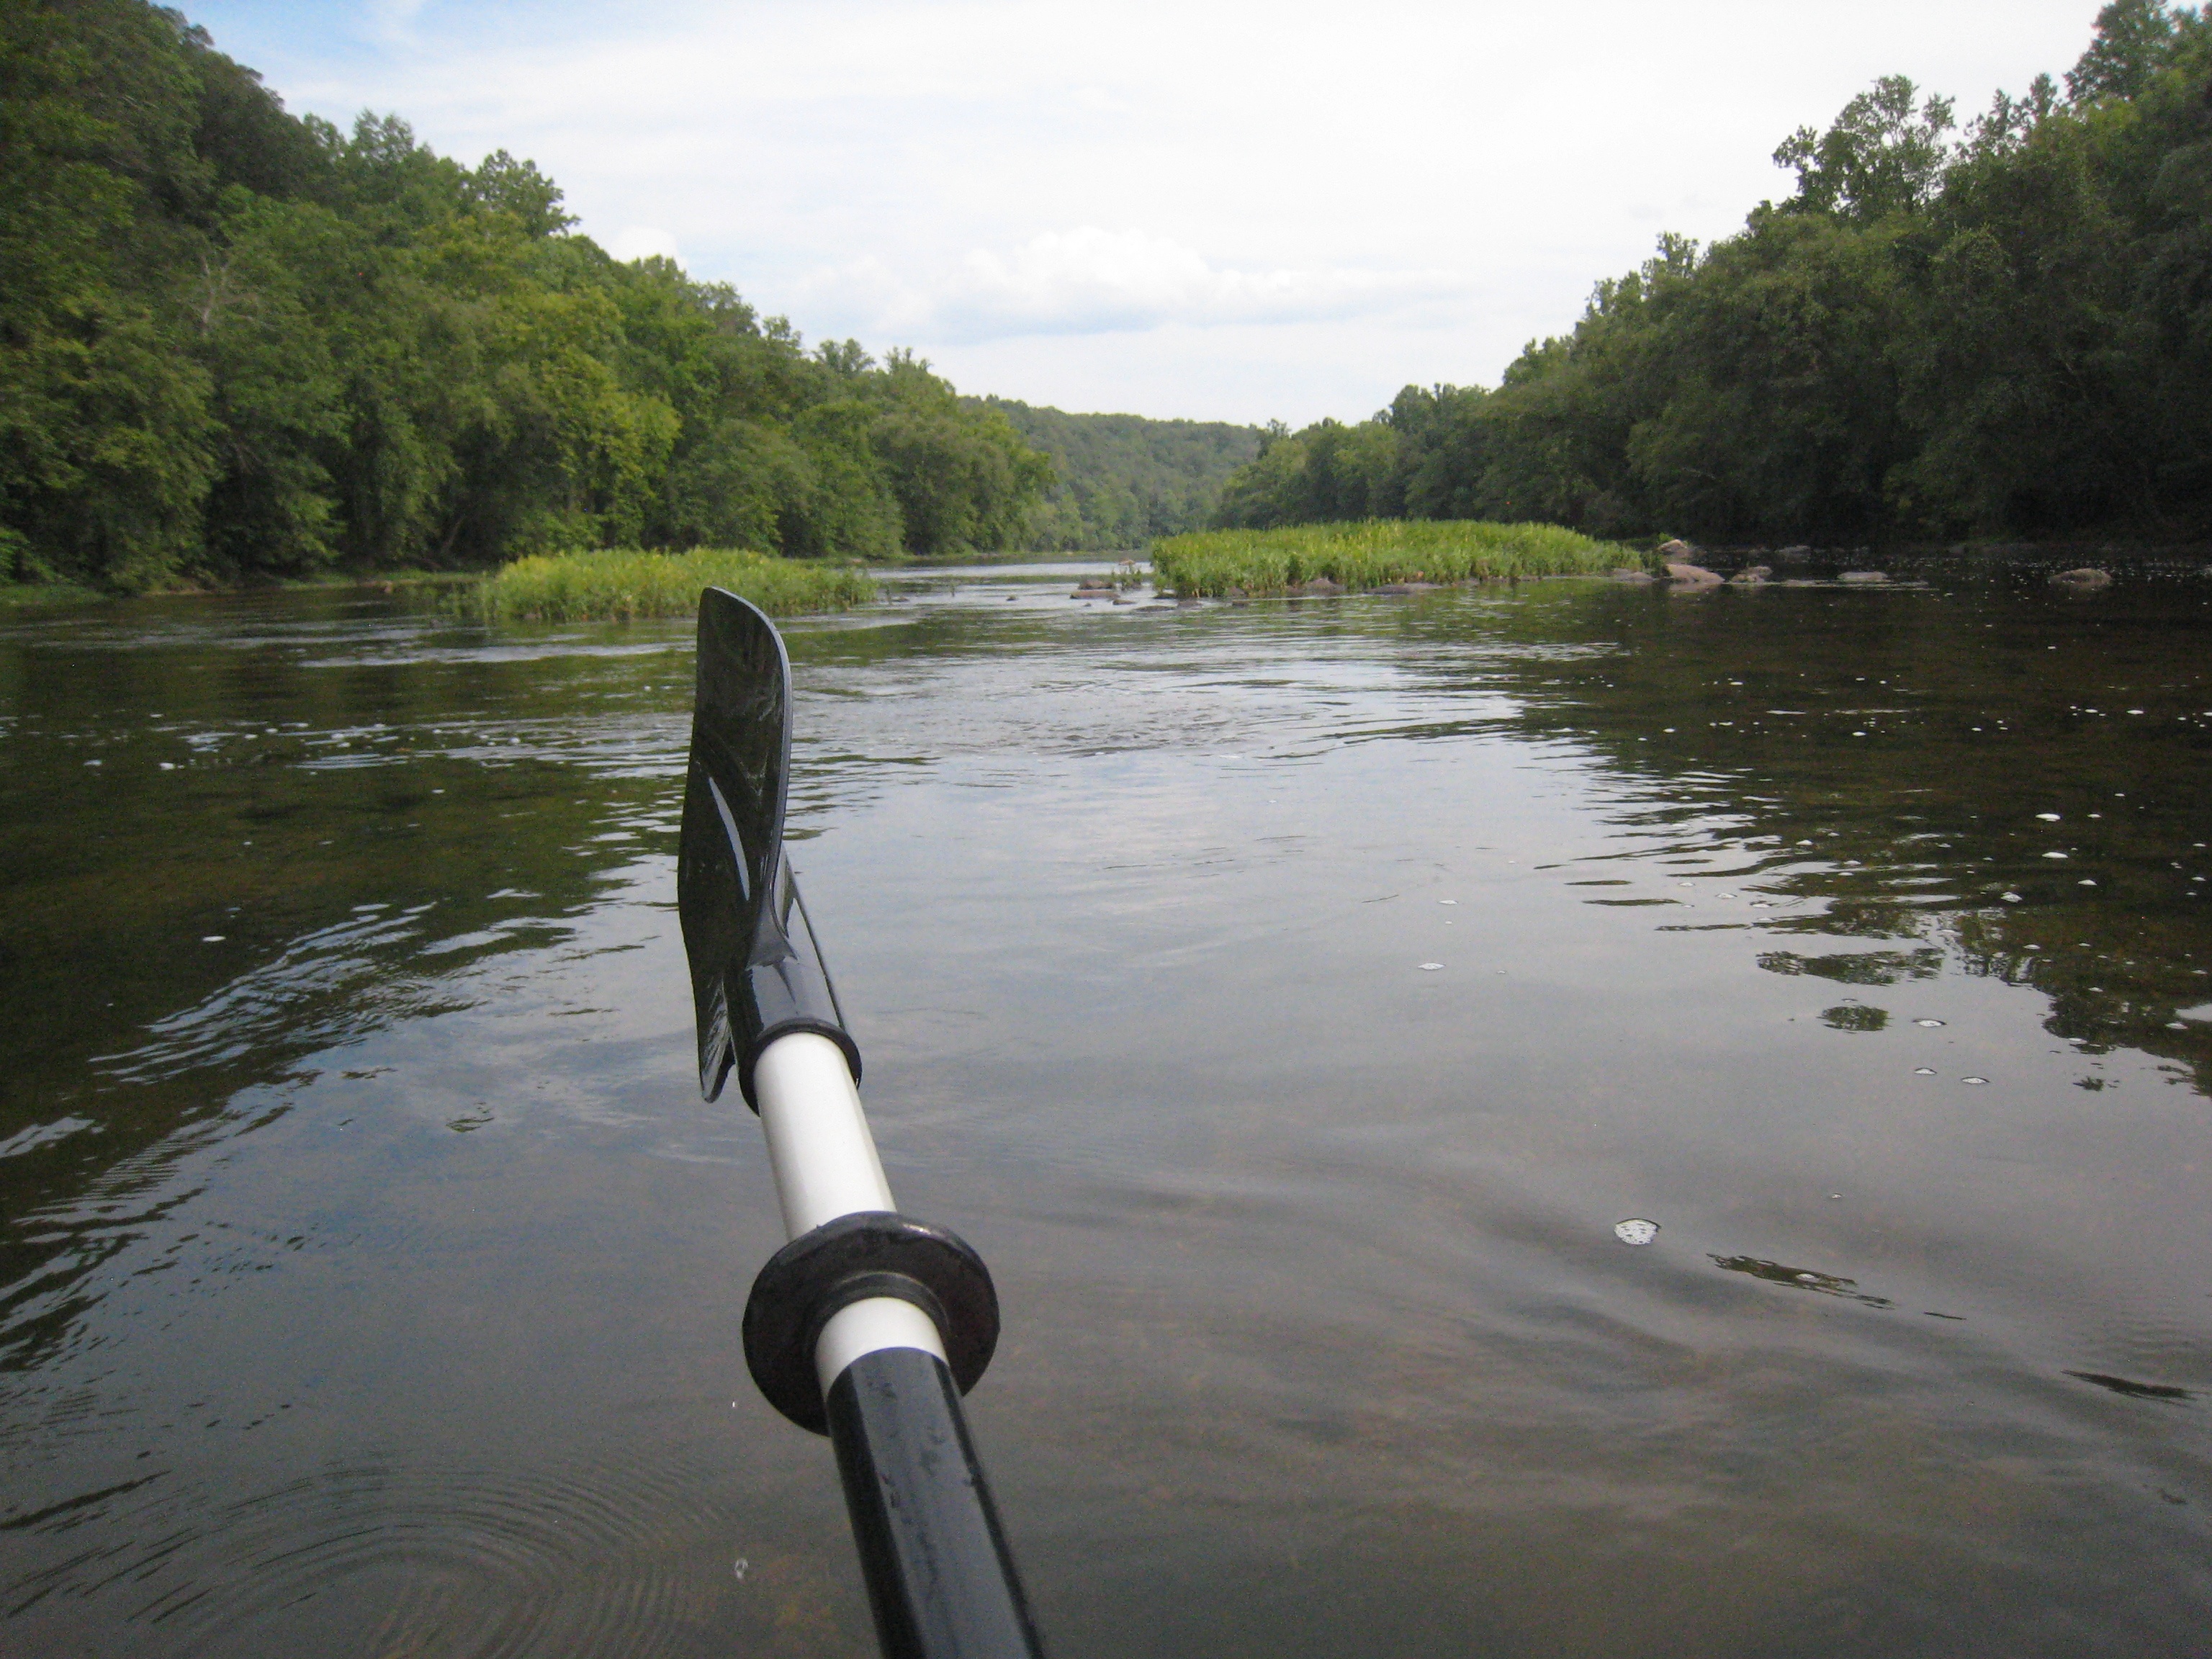
boat, river, canoe, paddle, vehicle, reservoir, kayak, waterway, boating, channel, loch, watercraft rowing